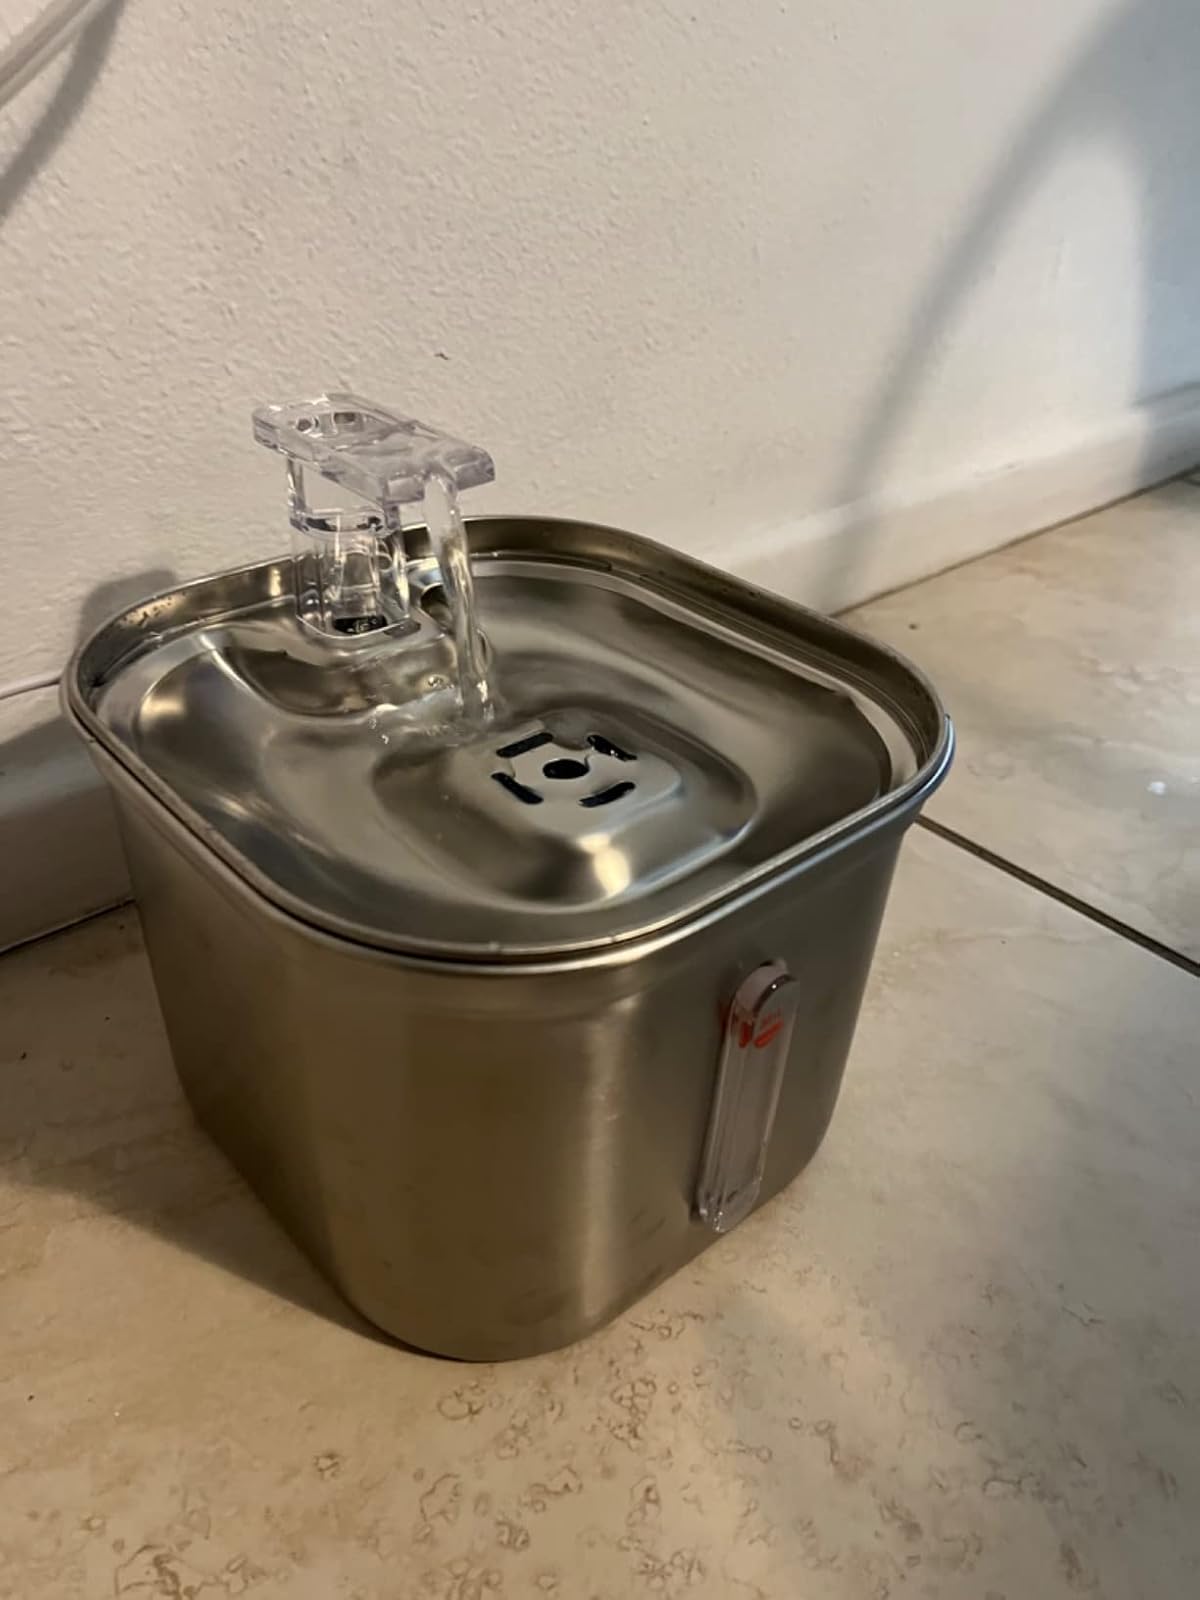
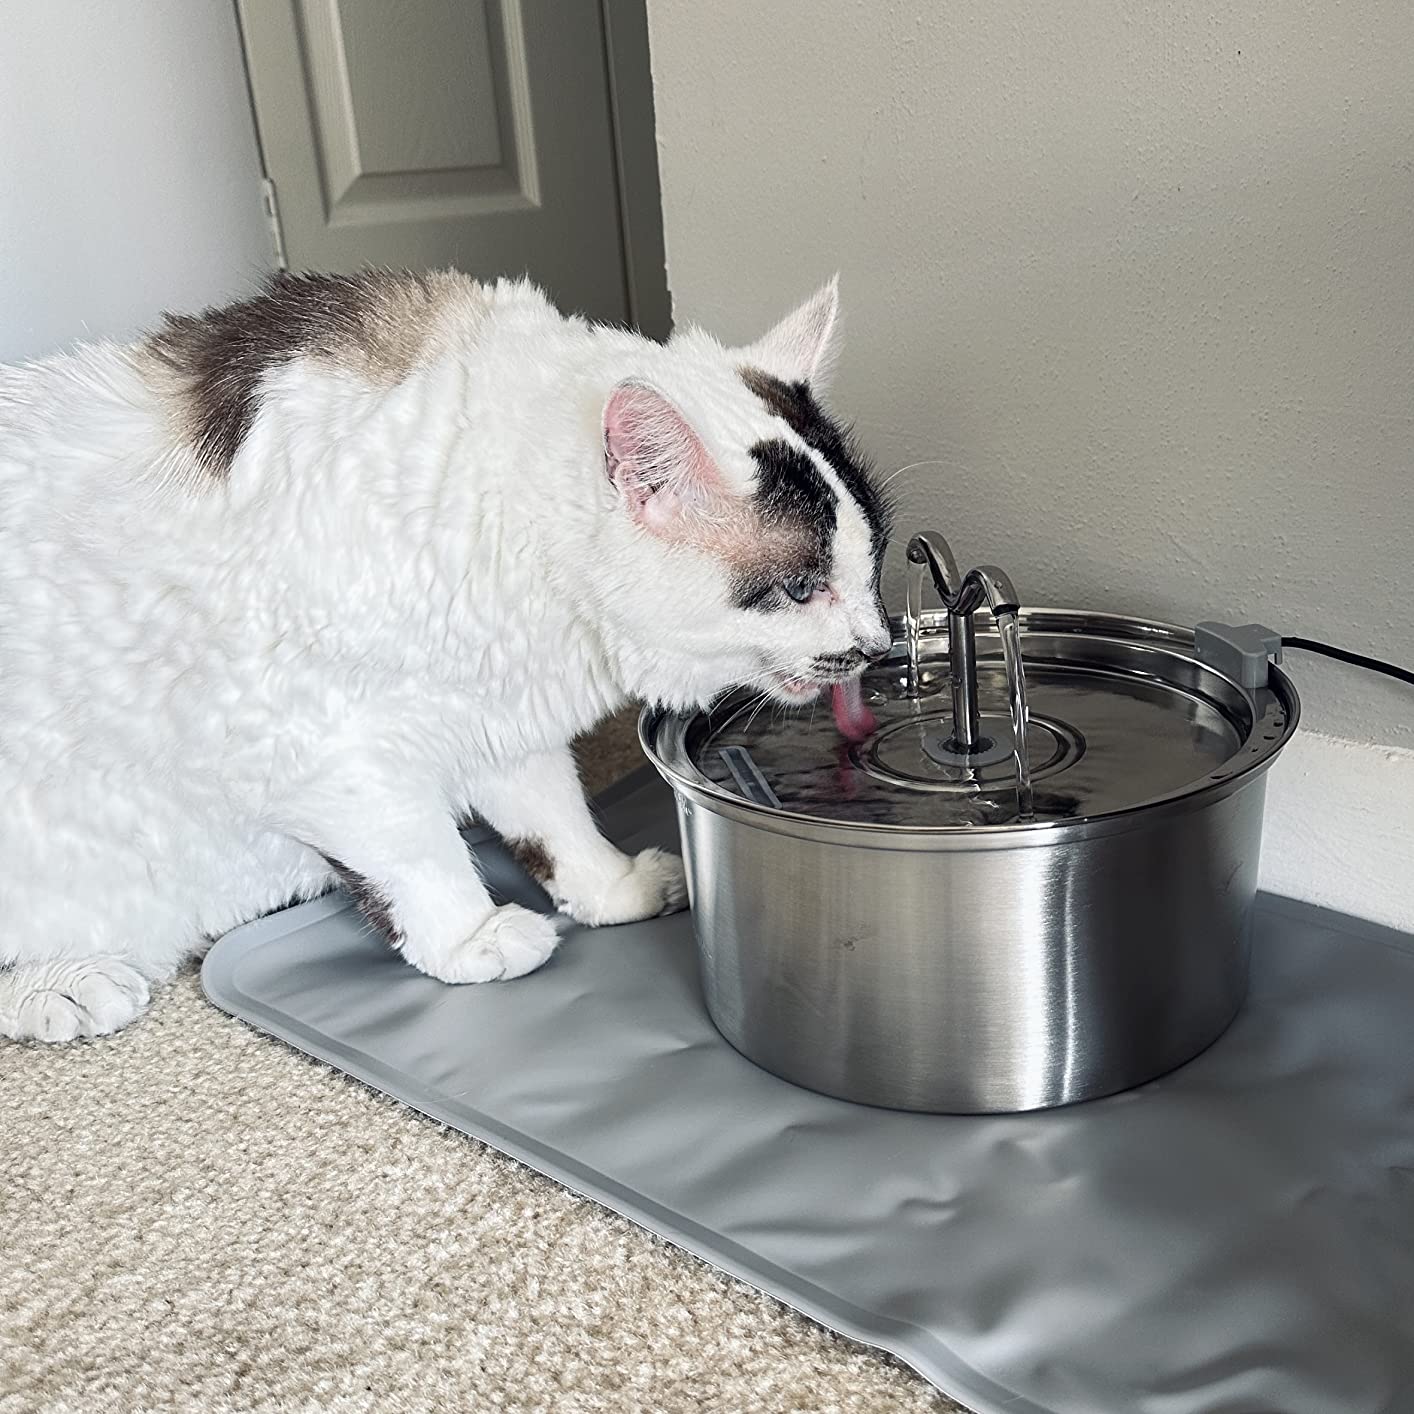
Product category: items_bowl
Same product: no